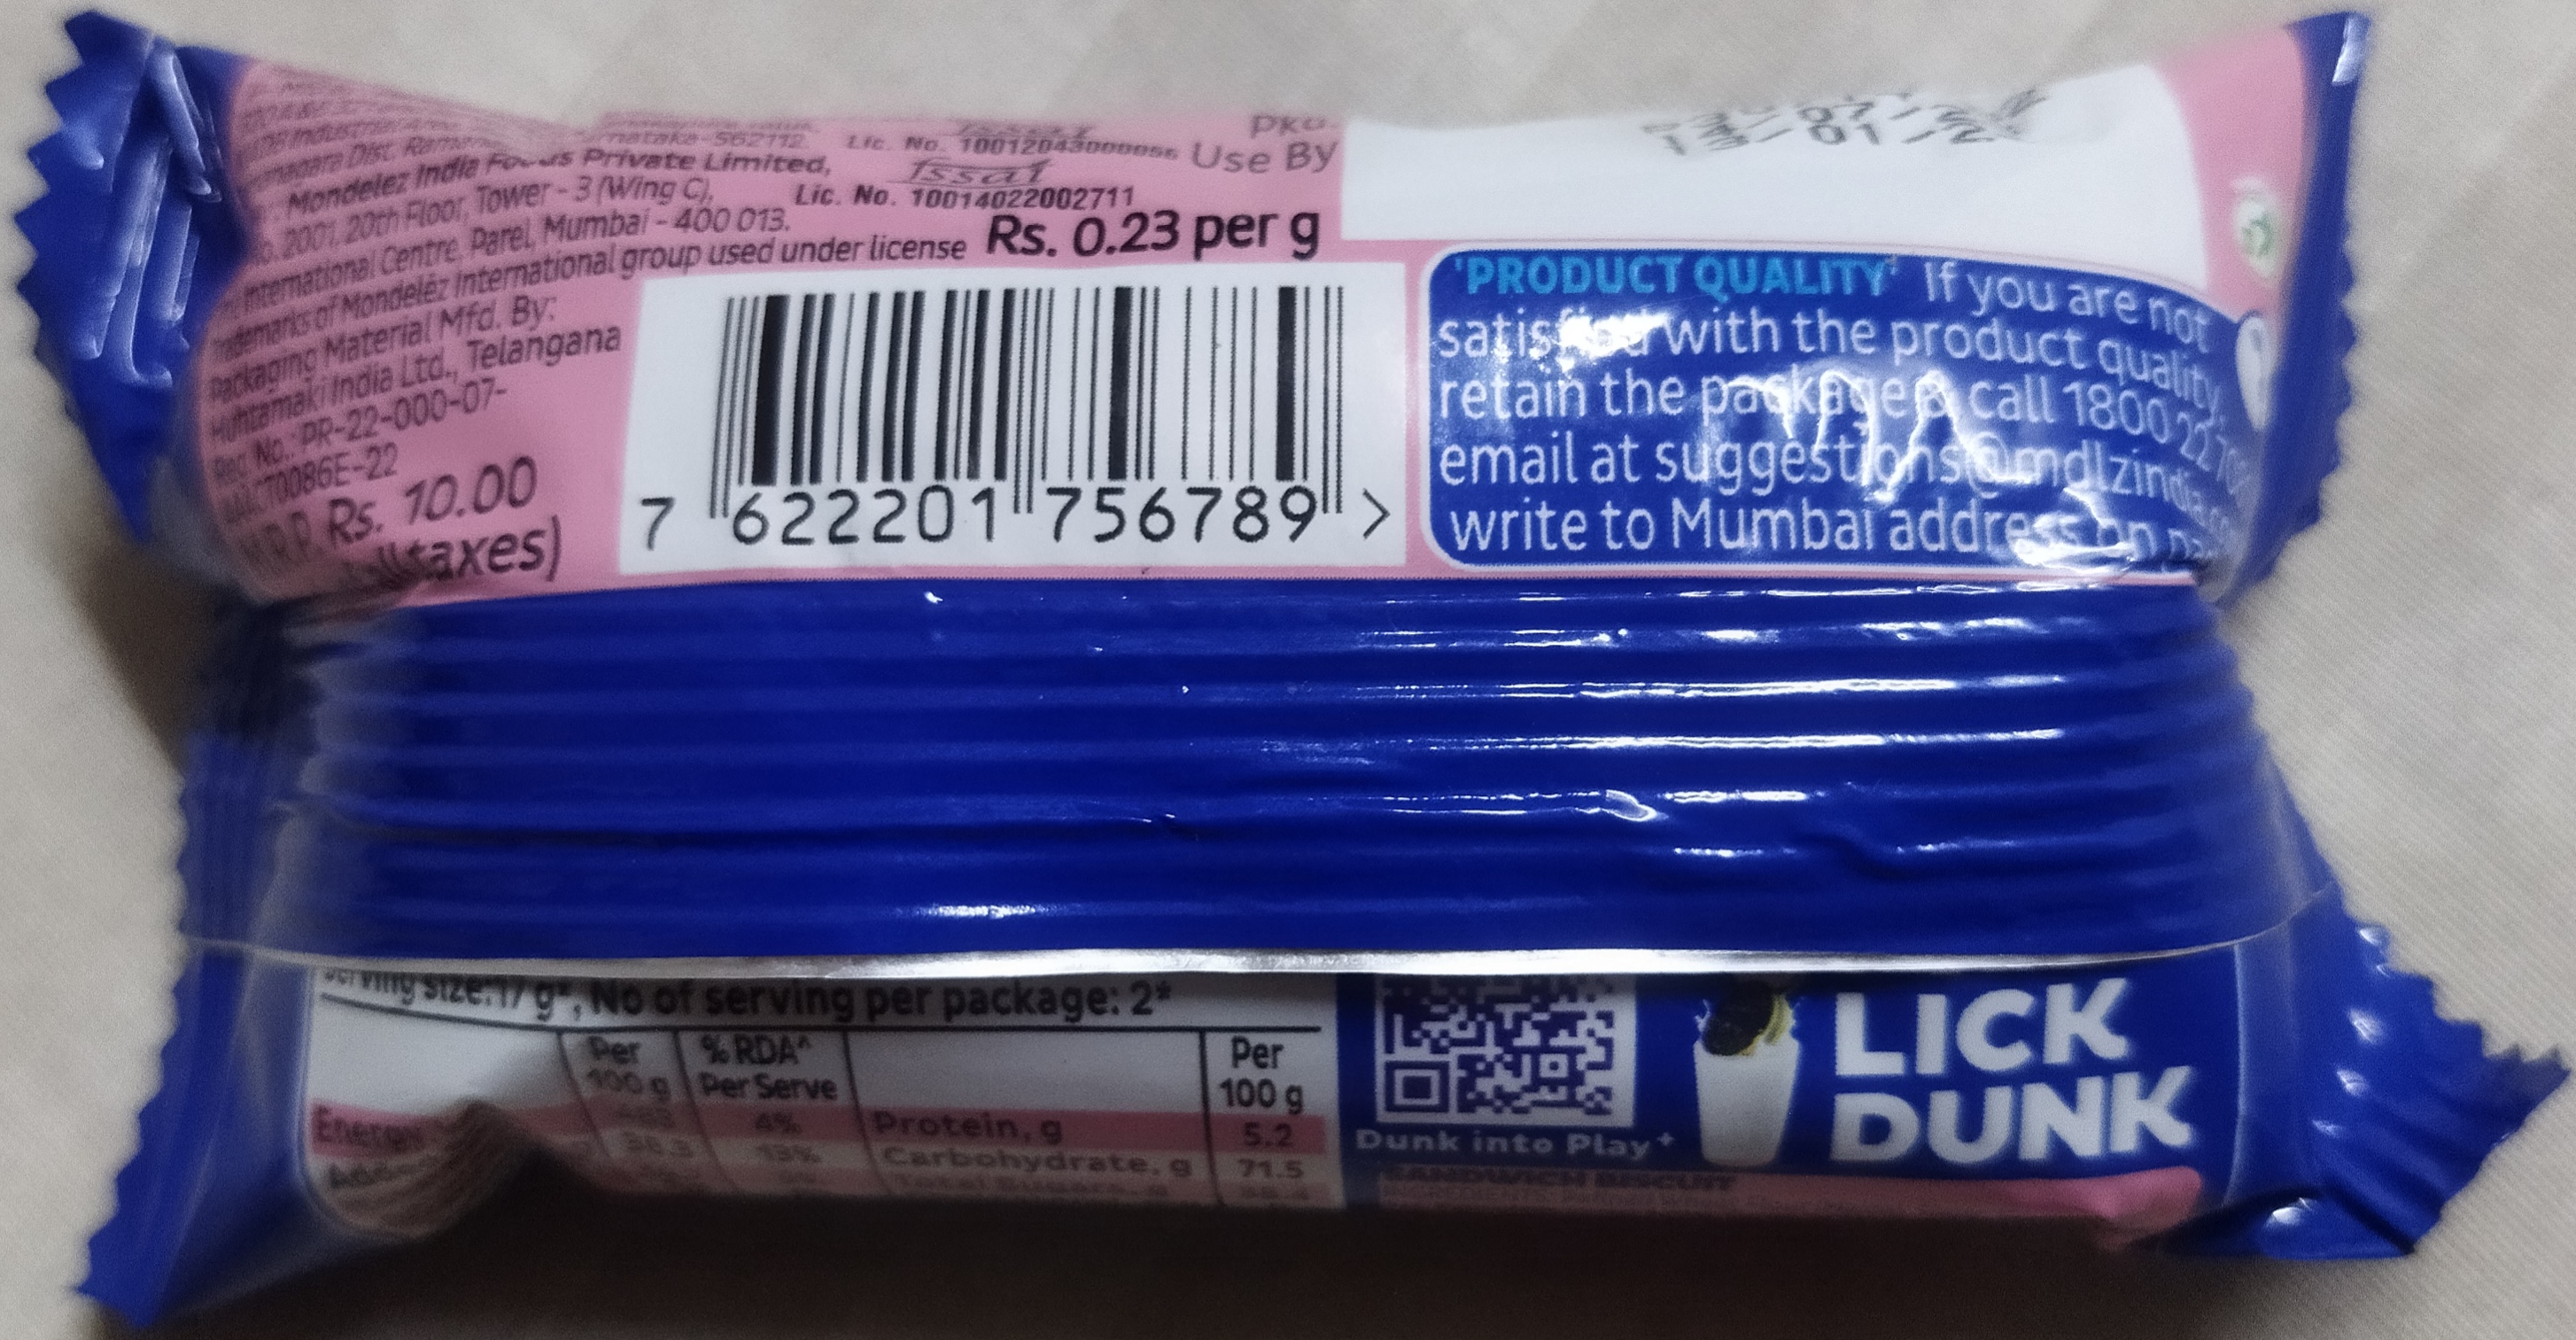
Label: plastics